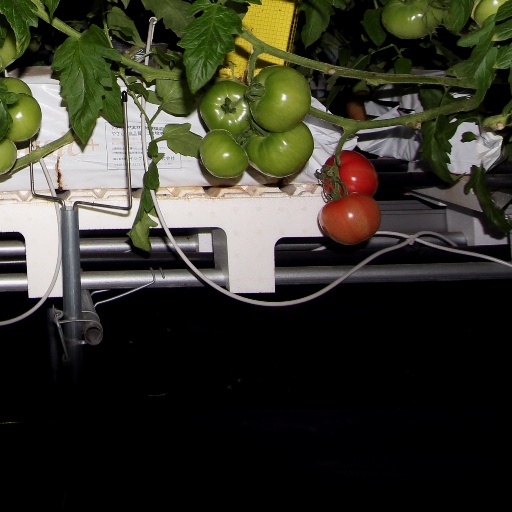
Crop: tomato